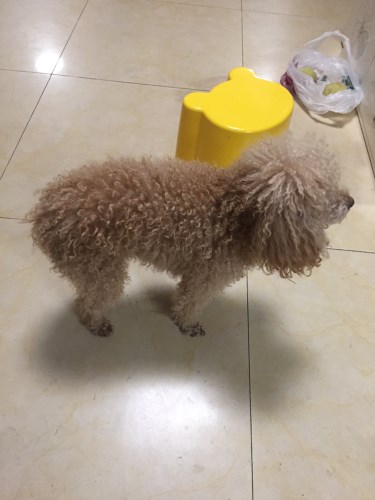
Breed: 2925-n000114-toy_poodle